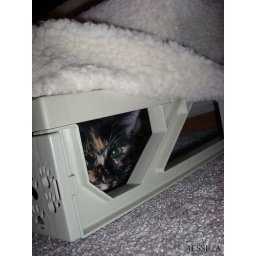
She's playing under the doggie stairs we have by the bed for the dogs.  Not the cats LOL